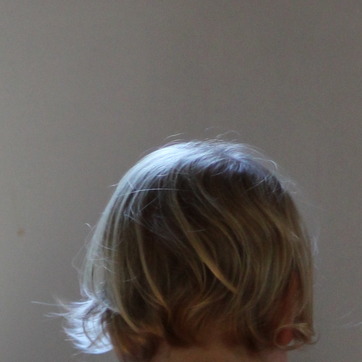
Material: hair